James V

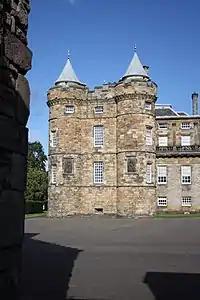
The James V Tower at the Palace of Holyroodhouse

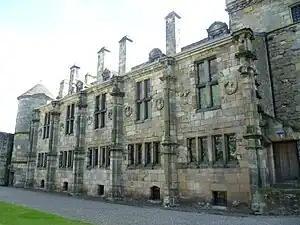
Façade of Falkland Palace in the French Renaissance style

James V spent a large amount of money (at least £41,000) during his adult reign on extensively remodelling all the major residences and several minor ones, including the construction of new structures, with the most significant work focused on Falkland Palace and Stirling Castle. Early in his personal rule, James began the construction of the present Late Gothic tower at the north-west corner of the Palace of Holyroodhouse, which provided new royal lodgings on the first and second floors, and a high degree of security. A new west front was also built.